Macuahuitl

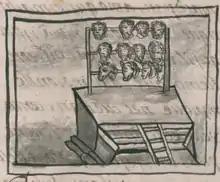
The Twelfth Book of the Florentine Codex shows the heads of captured Spanish soldiers and their horses displayed on a "tzompantli" in front of the Temple of Huitzilopochtli

The macuahuitl was sharp enough to decapitate a man. According to an account by Bernal Díaz del Castillo, one of Hernán Cortés's conquistadors, it could even decapitate a horse: